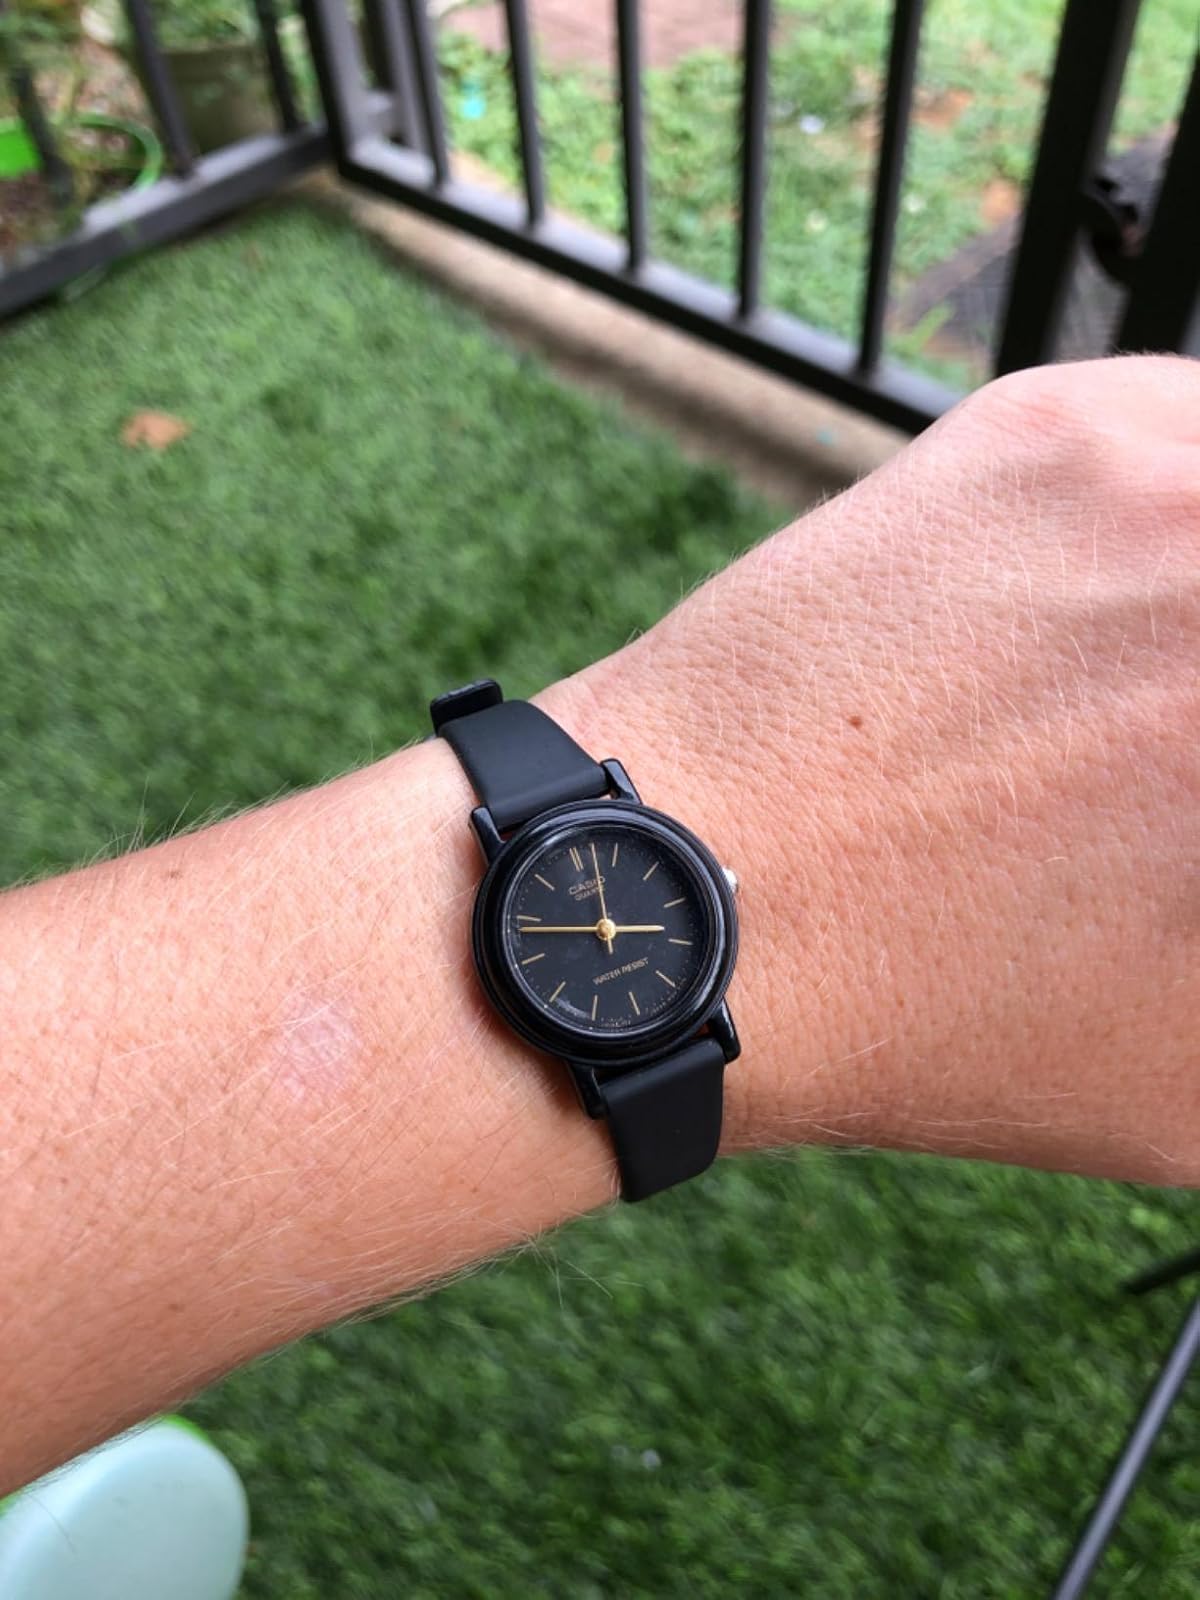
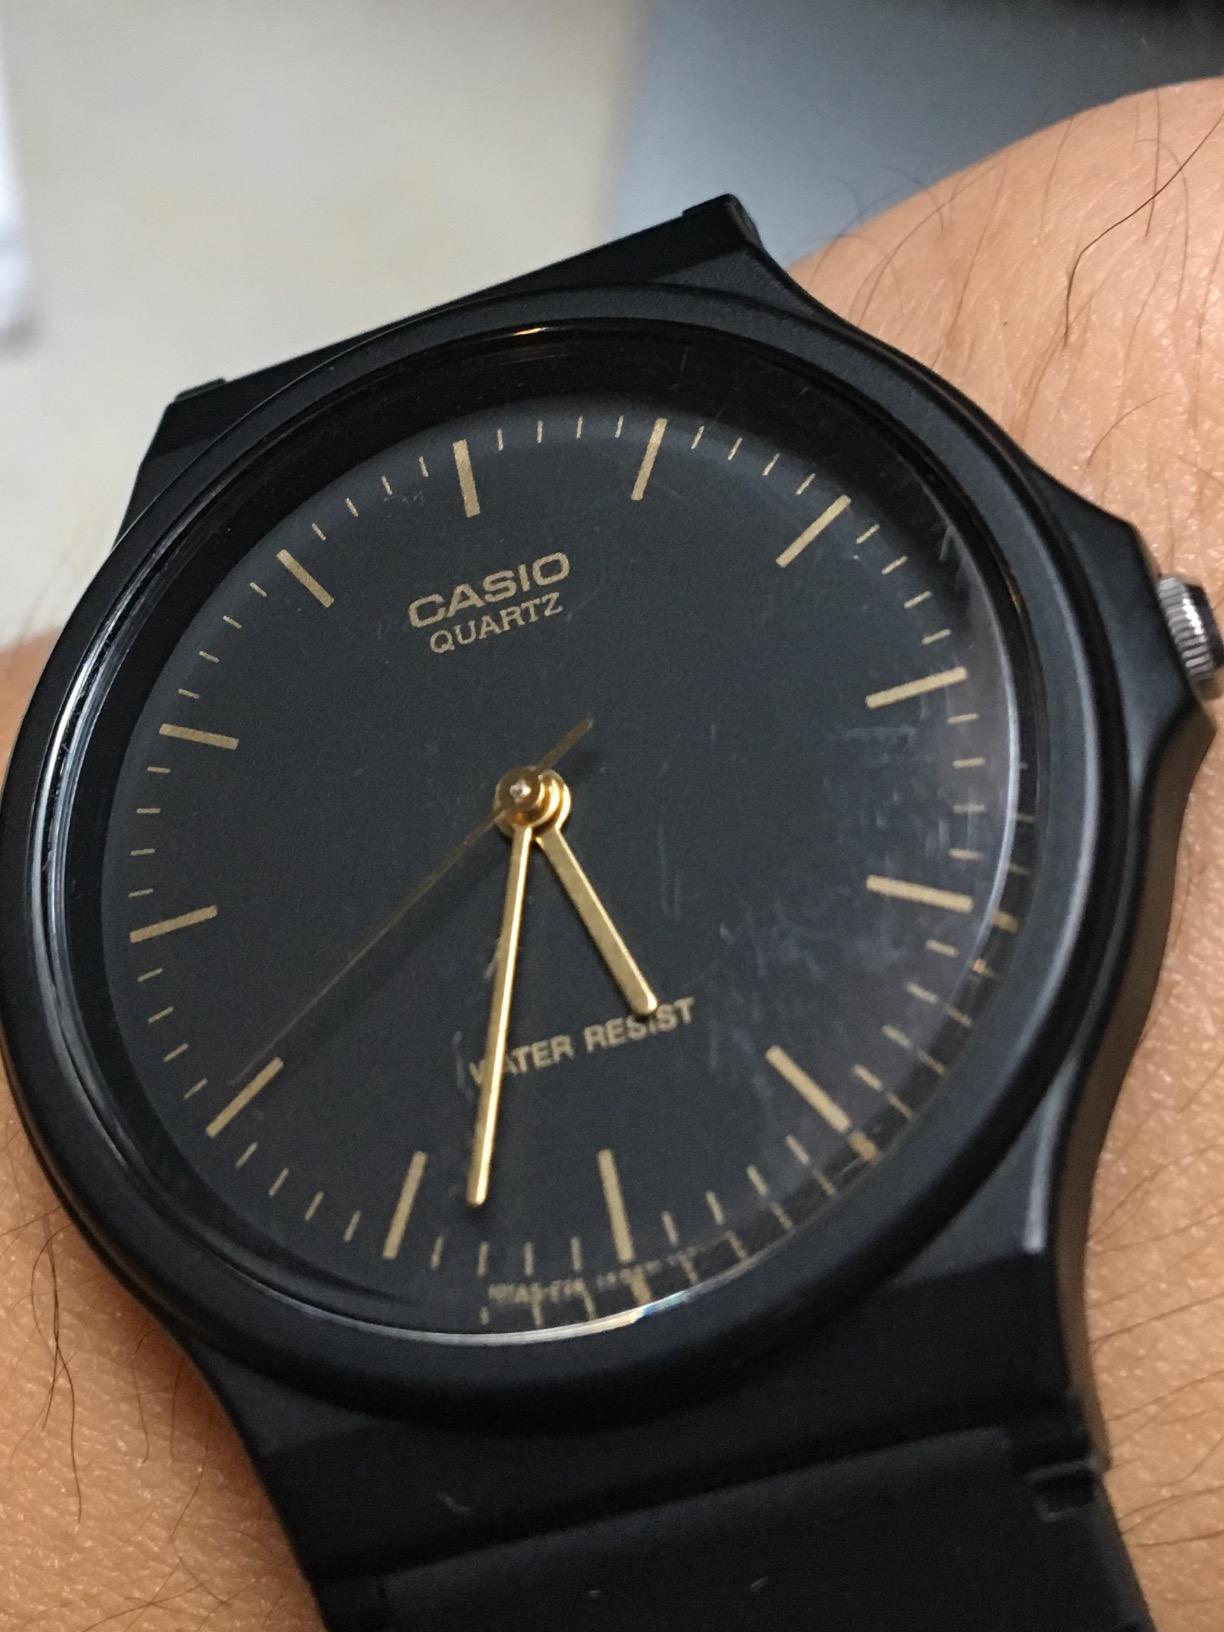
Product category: accessories_watch
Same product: no